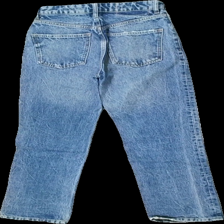
View: back
Type: Jeans
Category: Ladies
Brand: Zara
Colors: Blue
Material: 100% cotton
Cut: Regular
Season: All
Trend: Denim
Price range: 50-100
Recommended usage: Reuse